Madera Sugar Pine Company

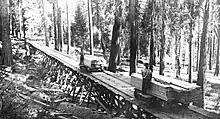
A gravity tramway carries lumber to the Soquel log flume.

In 1881, the company constructed the Soquel Mill and connected it to an extended log flume, positioned upstream from the original California Mill. The following year, they established a second mill near Nelder Grove. However, this new mill did not have a nearby water source, necessitating the use of a forest tramway to move the lumber to the flume. By then, the company had the capability to transport 100,000 board feet of finished lumber to Madera daily.